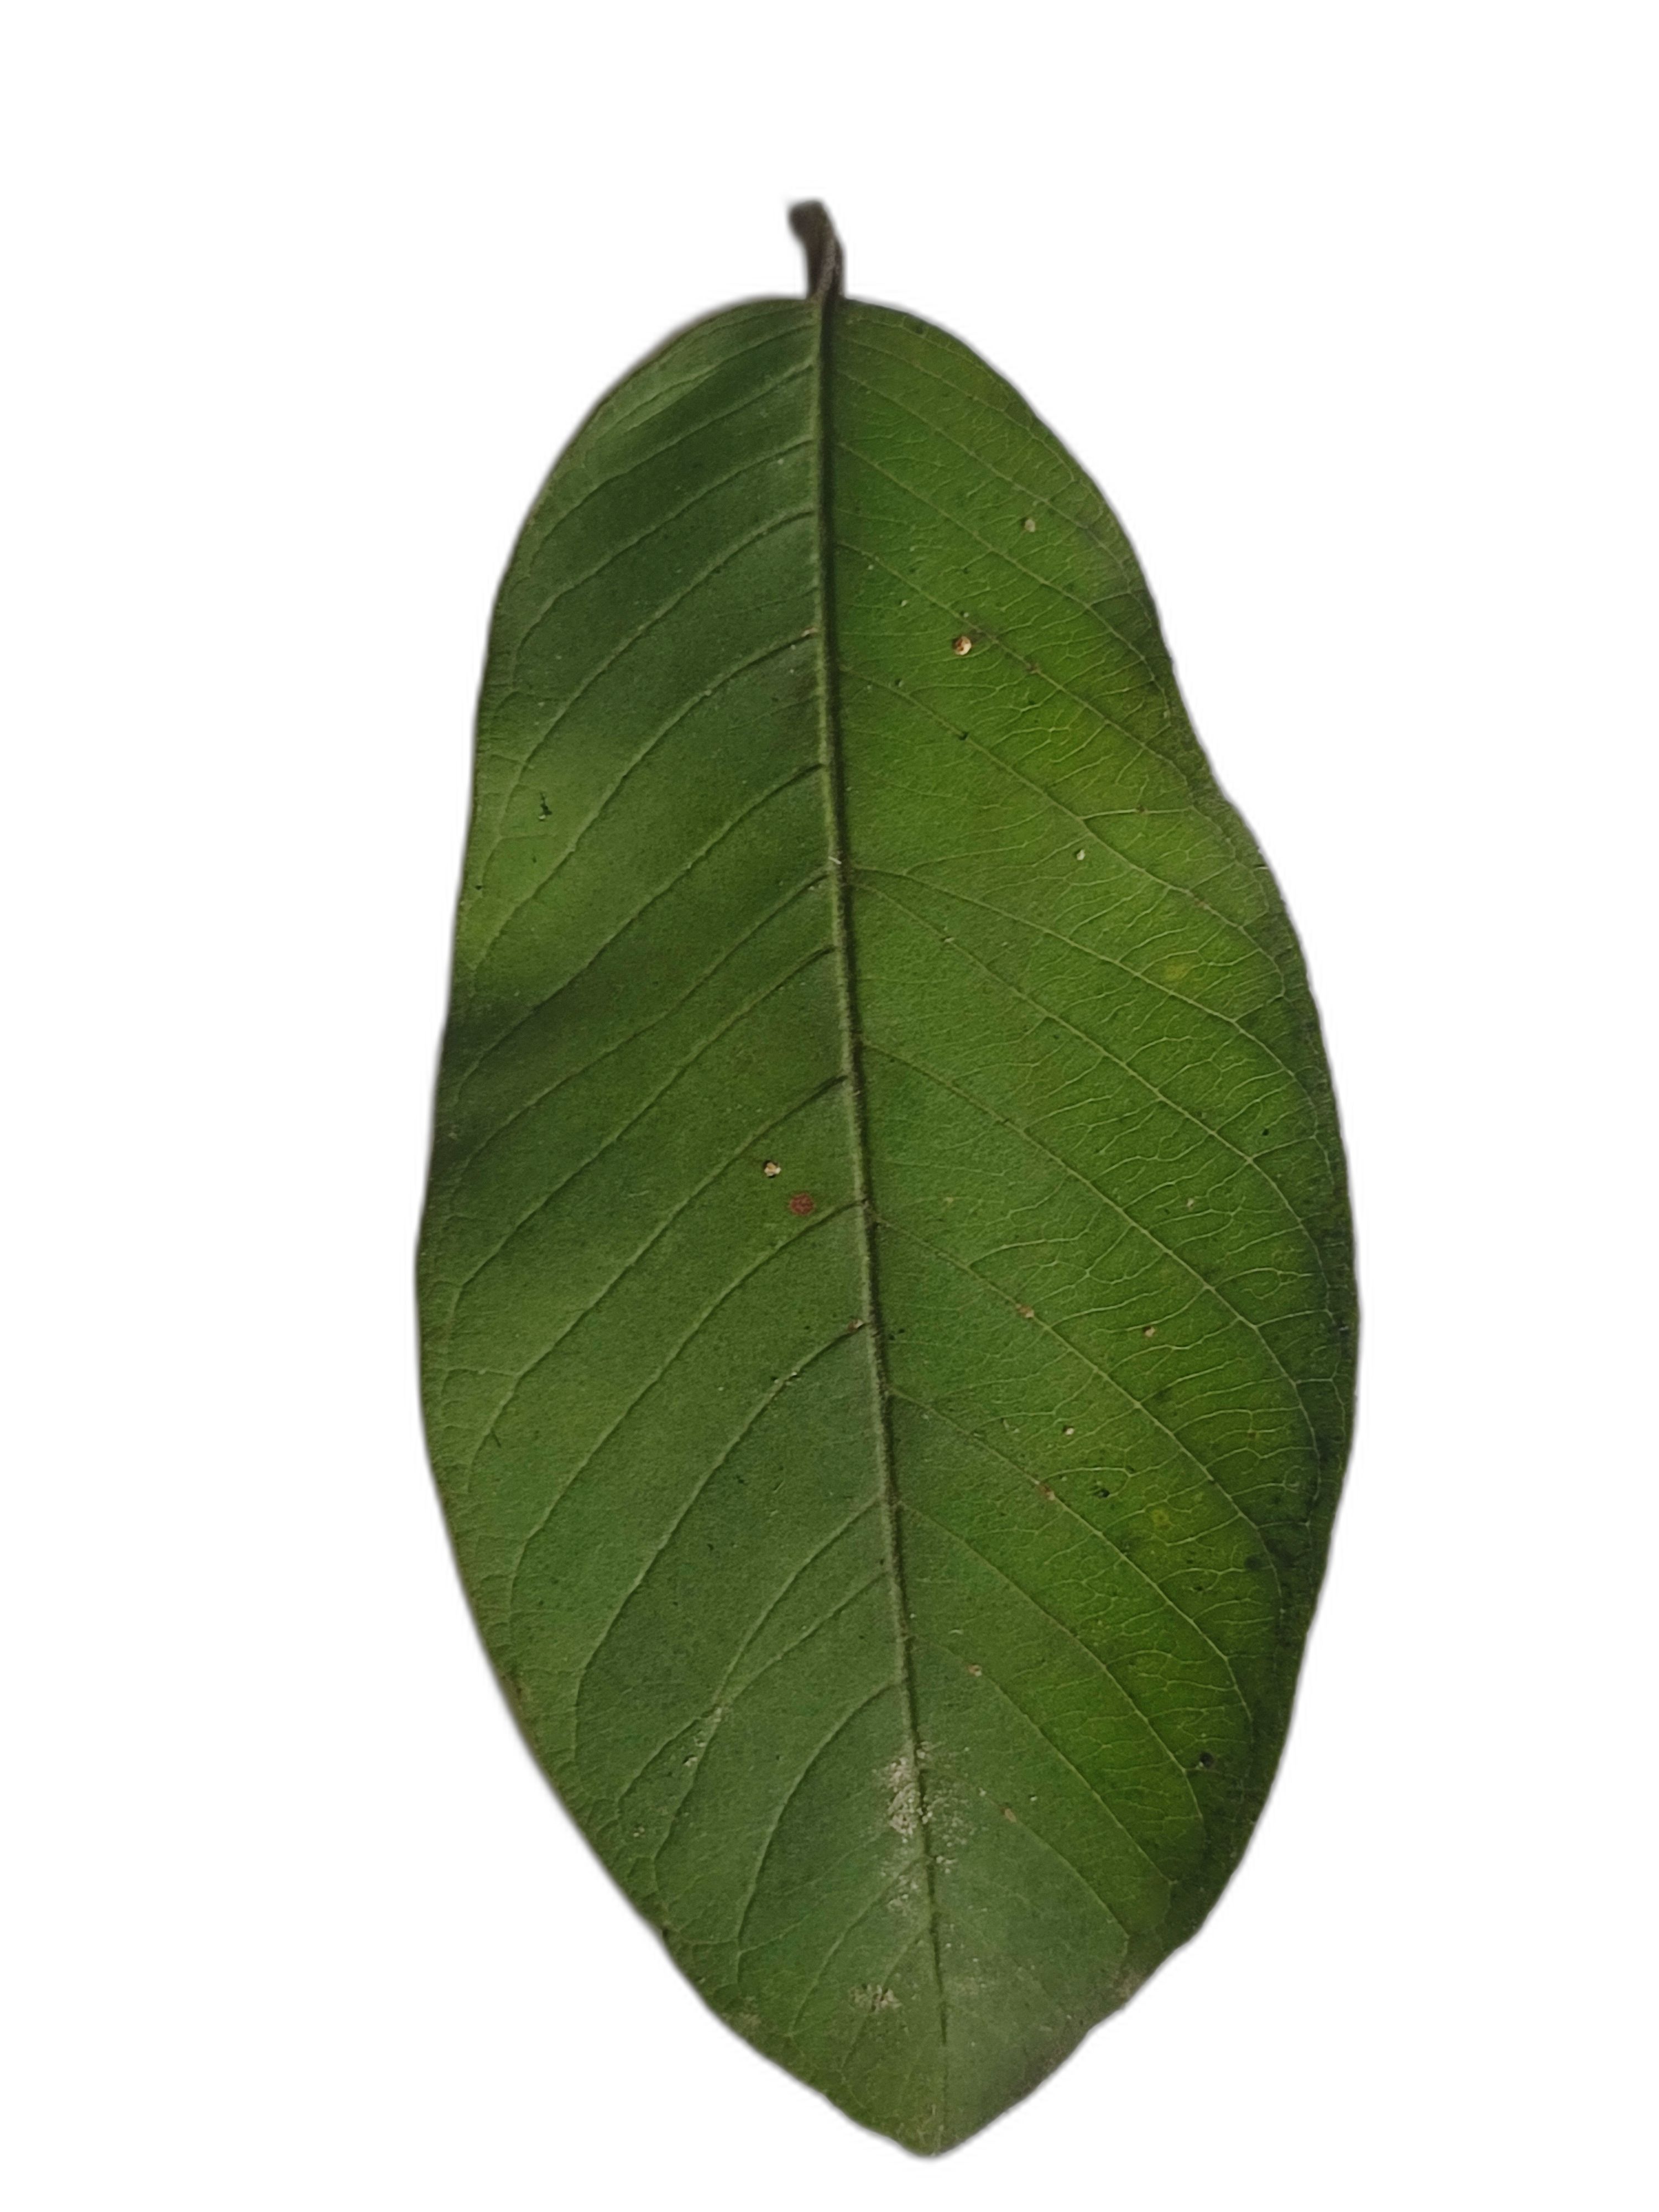
Plant part: leaf
Disease: Healthy